June Vincent

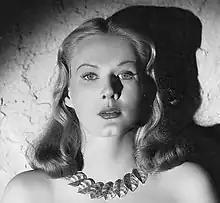

Vincent was born in Harrod, Ohio, the daughter of Sybil Irwin and the Rev. Willis E. Smith.